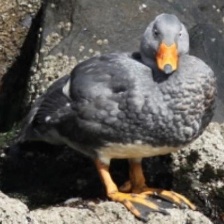
Species: STEAMER DUCK
Scientific name: TACHYERES
ImageNet parent category: drake